Lorenzo Lauri

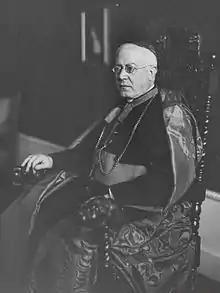
Lauri in 1926

Lorenzo Lauri (15 October 1864 – 8 October 1941) was an Italian Cardinal of the Catholic Church who served as Major Penitentiary from 1927 and Camerlengo from 1939 until his death and was created a cardinal in 1927.